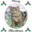
Label: cat